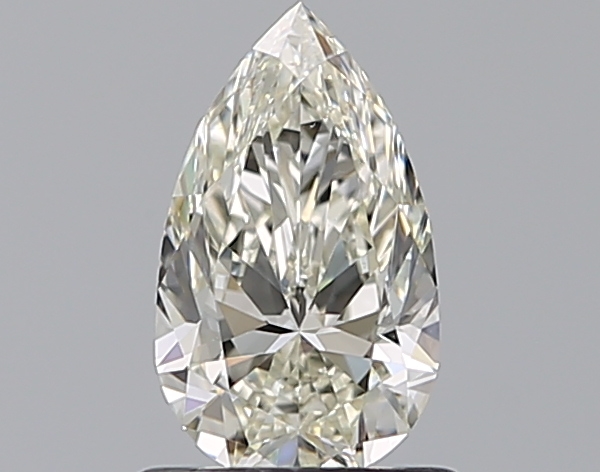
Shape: pear
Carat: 0.75
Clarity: VS2
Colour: K
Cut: EX
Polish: EX
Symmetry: VG
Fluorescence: N
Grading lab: GIA
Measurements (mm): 8.21 x 4.84 x 2.98